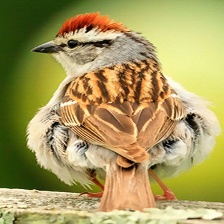
Species: CHIPPING SPARROW
Scientific name: SPIZELLA PASSERINA